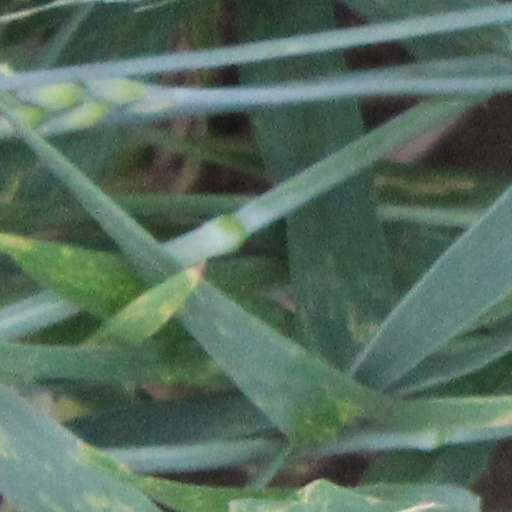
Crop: wheat